Order of Railway Conductors

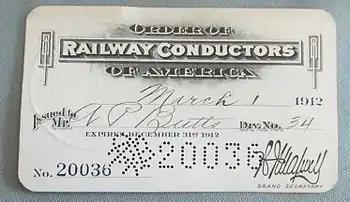
This ORC membership card for 1912 features a perforated serial number reminiscent of the train tickets punched by conductors.

Internal and external pressures combined to cause an upheaval in the organization in 1890. The old leaders were dismissed and a new, more aggressive policy of trade regulation was adopted. Good relations were established with other unions. The order continued to provide strong fraternal and beneficial services, but the focus shifted to regulating working conditions and negotiating trade agreements to resolve difficulties with railroad owners.